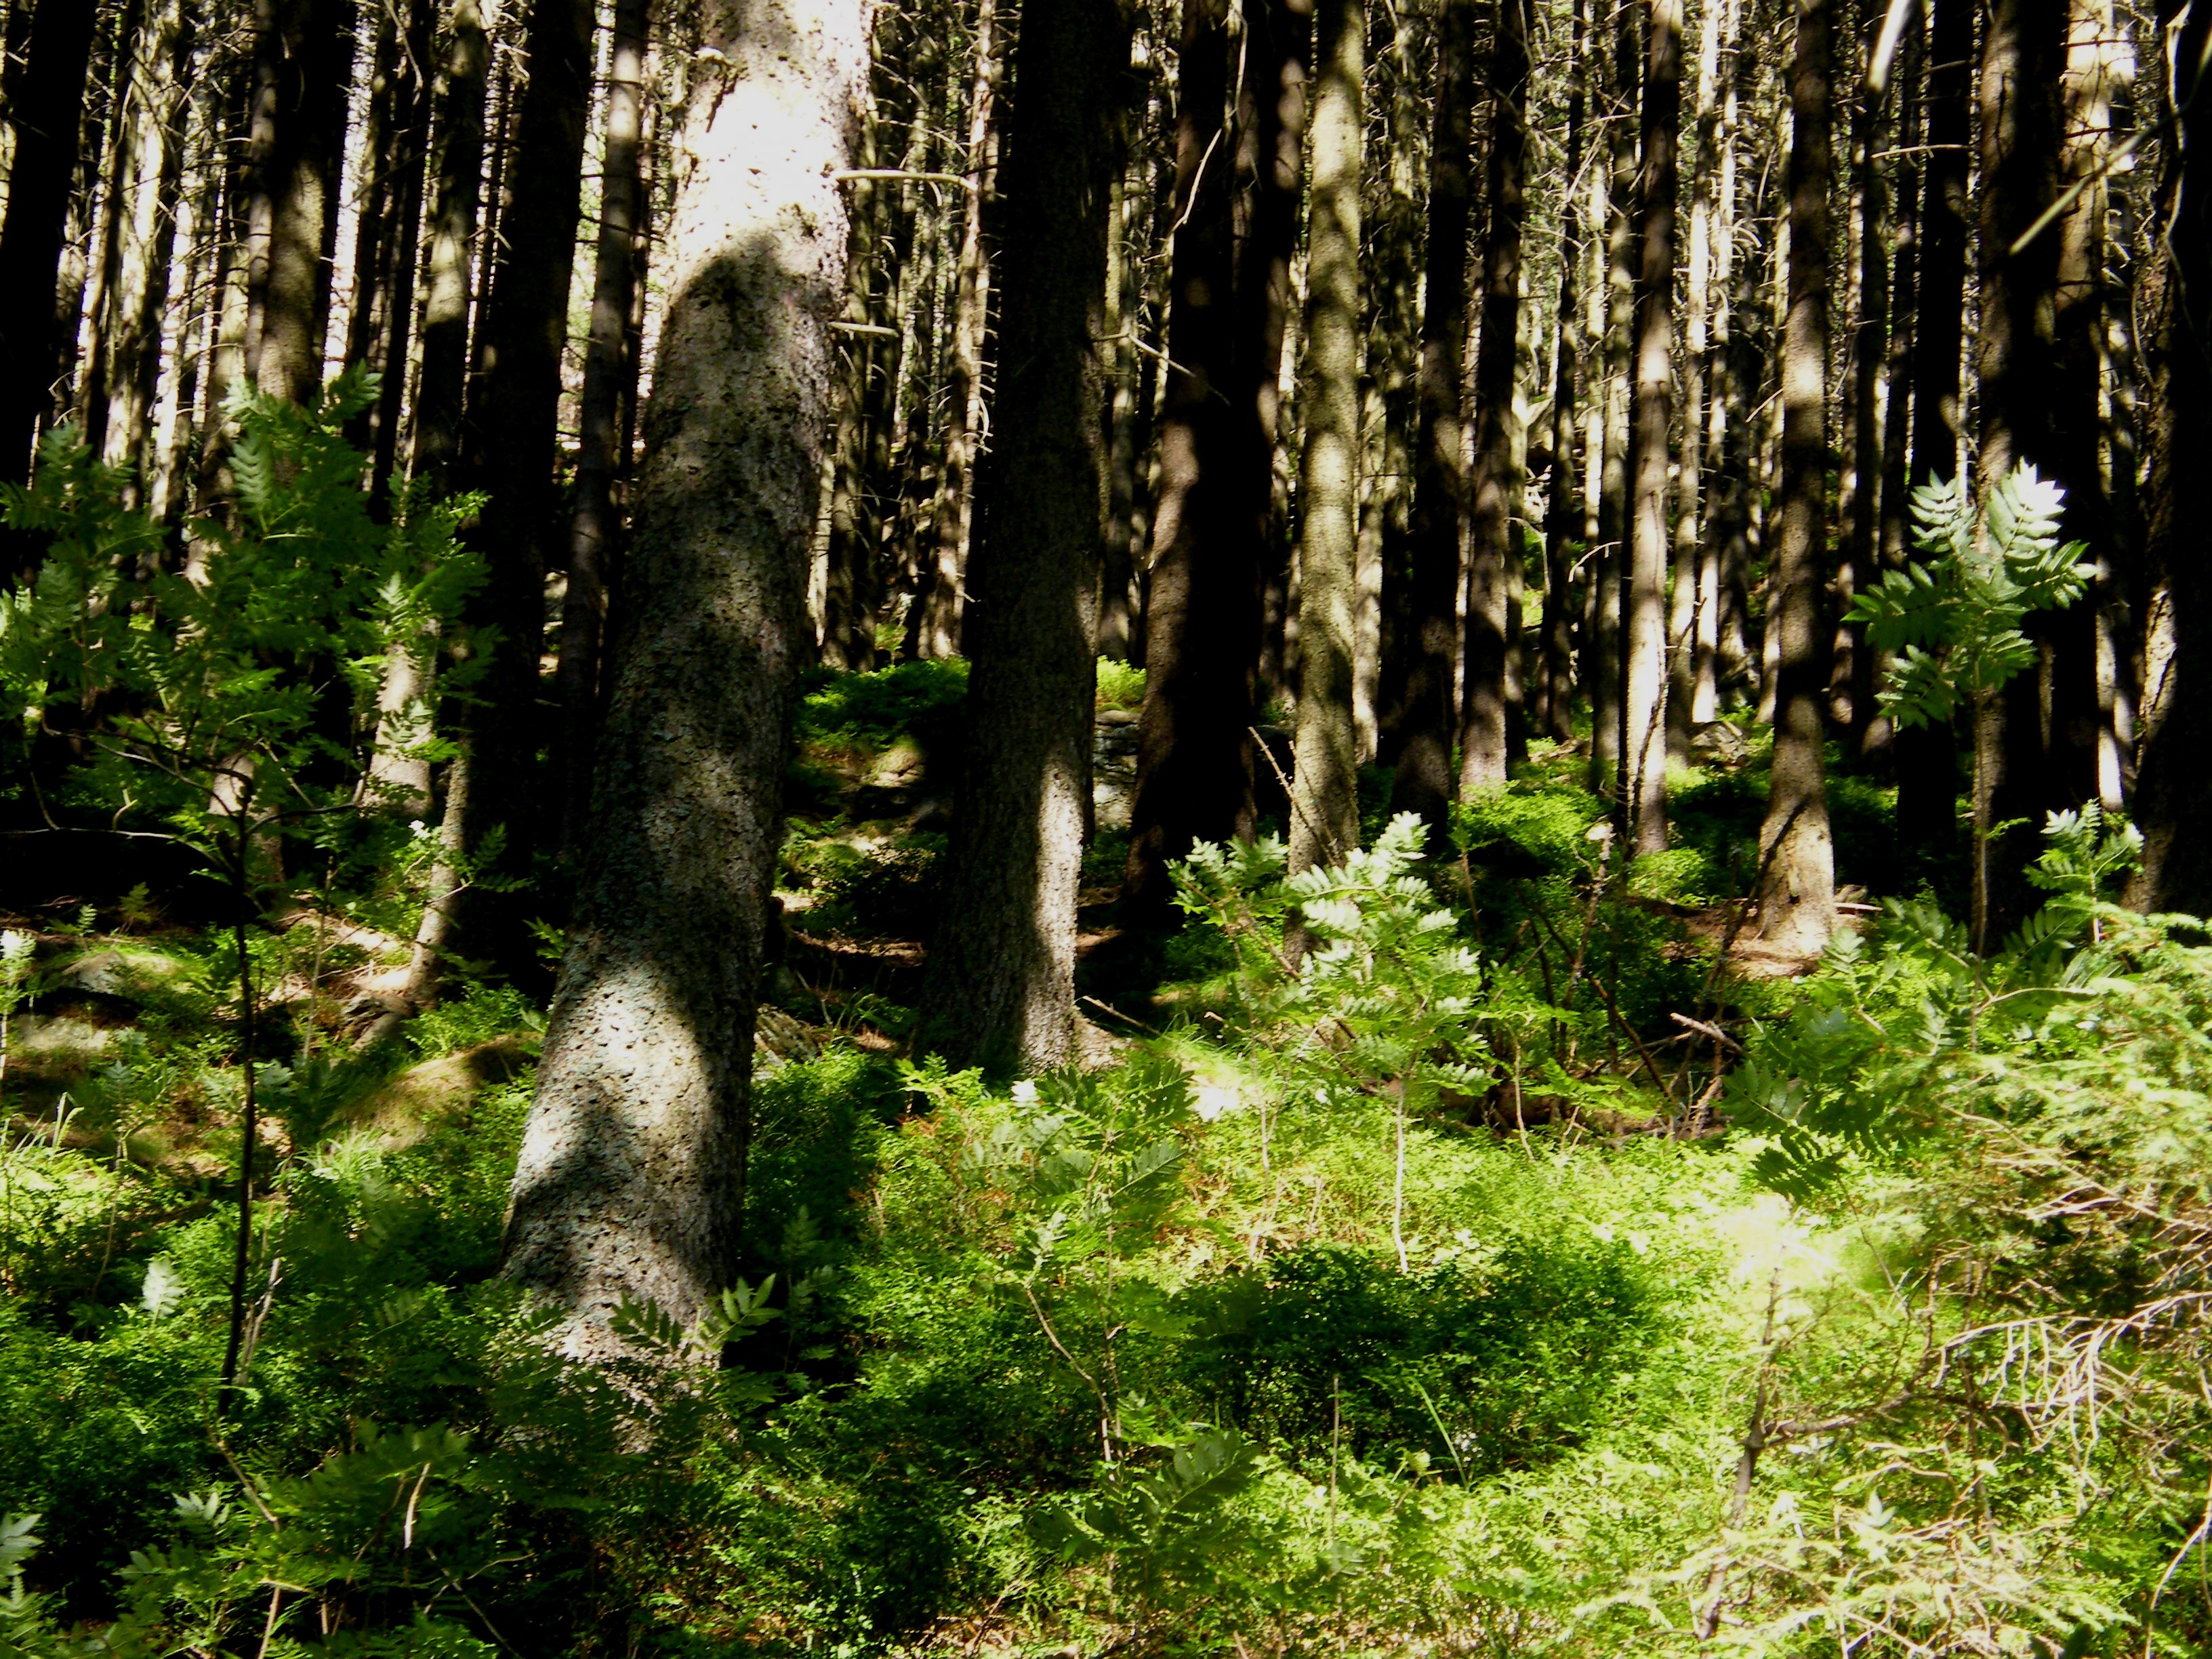
tree, nature, forest, wilderness, plant, sun, sunlight, leaf, flower, trunk, moss, green, jungle, autumn, botany, flora, plants, trees, spruce, vegetation, rainforest, deciduous, woodland, habitat, shading, ecosystem, reflected rays, biome, old growth forest, natural environment, woody plant, temperate broadleaf and mixed forest, temperate coniferous forest, land plant